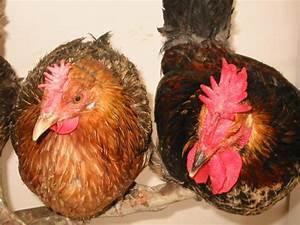
chicken